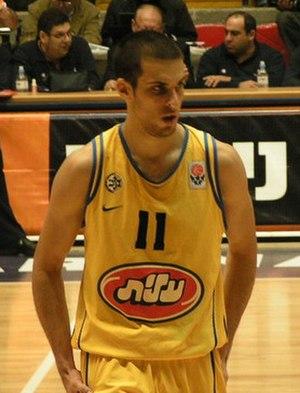
Yotam Halperin, né le 24 janvier 1984 à Tel Aviv, est un joueur international israélien de basket-ball. Pendant sa carrière de joueur, il évolue au poste d'arrière.